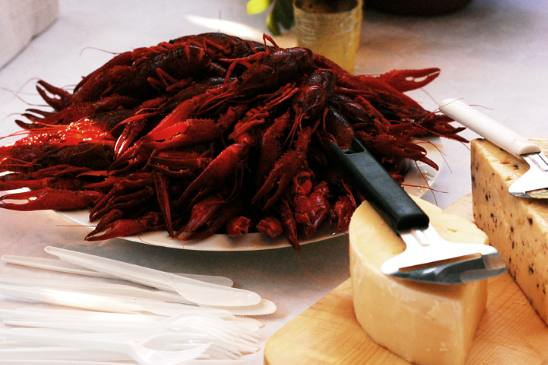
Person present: No